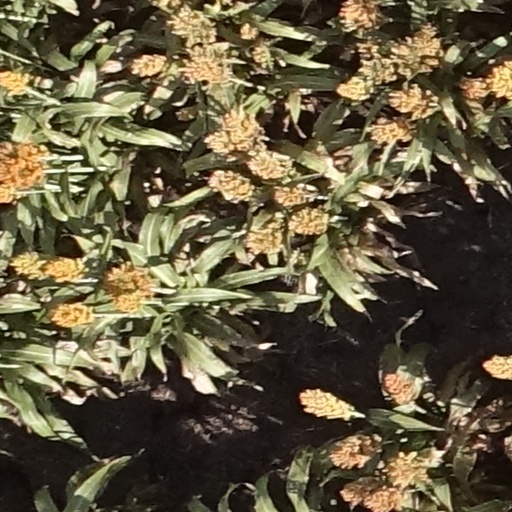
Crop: sorghum